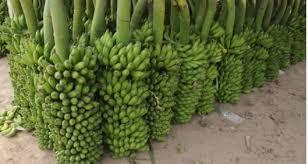
Rundo kubwa la ndizi changa, bado  hazijaiva zikiwa zimewekwa kwa mpangilio. Zimefungwa pamoja na  kuonekana zimetayarishwa  kwa ajili ya usafirishaji  au kuhifadhi. Rangi  yake ya kijani kibichi inaashiria kuwa bado  hazijawa tayari kuliwa.